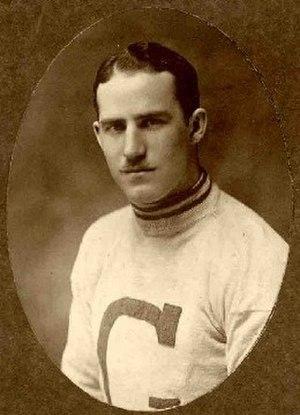
Harold Ellis « Harry » « Moose » Watson est un joueur canadien de hockey sur glace.